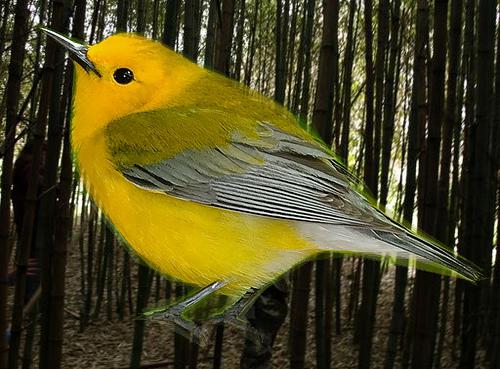
Bird species: Prothonotary_Warbler
Bird type: landbird
Background: land